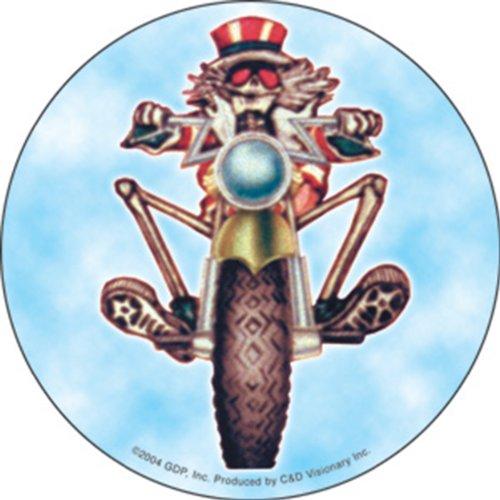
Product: Licenses Products Grateful Dead Psycle Sam Sticker
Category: Toys & Games | Arts & Crafts | Stickers
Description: Great Condition.
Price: $4.99
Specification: ProductDimensions:4x4x0inches|ItemWeight:6.4ounces|ShippingWeight:6.4ounces(Viewshippingratesandpolicies)|DomesticShipping:ItemcanbeshippedwithinU.S.|InternationalShipping:ThisitemcanbeshippedtoselectcountriesoutsideoftheU.S.LearnMore|ASIN:B00DOZ6N4A|Itemmodelnumber:S-3111|Manufacturerrecommendedage:4-15years